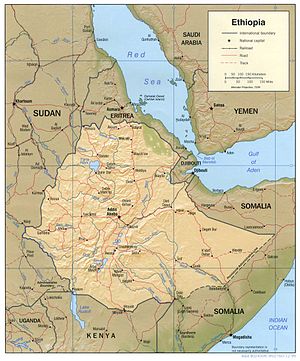
Etiopiens historie
Topografisk og politisk kart over dagens Etiopia.
"Etiopiens historie strækker sig fra de ældste tider, fra menneskehedens oprindelse, for millioner af år tilbage, men fragmentarisk går historisk tid tilbage i 3000 år. Fra 100-tallet e.Kr. kom Etiopien for alvor ind i historien. Egyptere havde fulgt Nilen til Etiopien på jagt efter rigdomme som guld og slaver. Etiopien blev tidligere kaldt for Abessinia, men det ældste historiske navn var fortsat Etiopien eller Æthiopia, fra græsk aith-, ""mørkt"" eller ""brændt"", og -ops, ""ansikt"". Etiopierne blev omtalt af Herodot, Klaudios Ptolemaios, og Plinius den Ældre, og landet blev omtalt som et hjem for en gammel civilisation og hvor guderne skaffede sig visdom. Denne mytologiske beskrivelse omfattede dog mere end kun Etiopien, men beskrev alt land syd for Egypten, hovedsagelig Nubien og de nubiske riger, som lå syd for det, som i dag er det nordlige Sudan. Oldtidens grækere og romere havde diplomatiske forbindelser med Etiopien. Arabiske handelsmænd sejlede over Det Røde Hav til kysten af Etiopien og grundlagde handelsstationer her omkring 1.000 f.Kr.